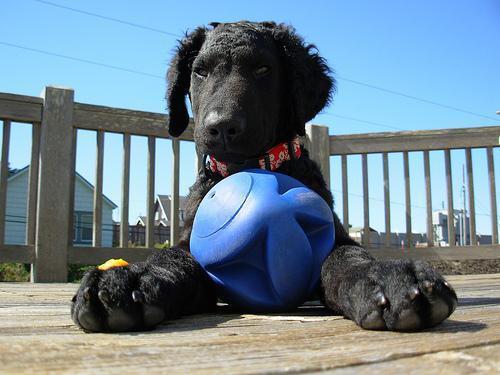
curly-coated_retriever